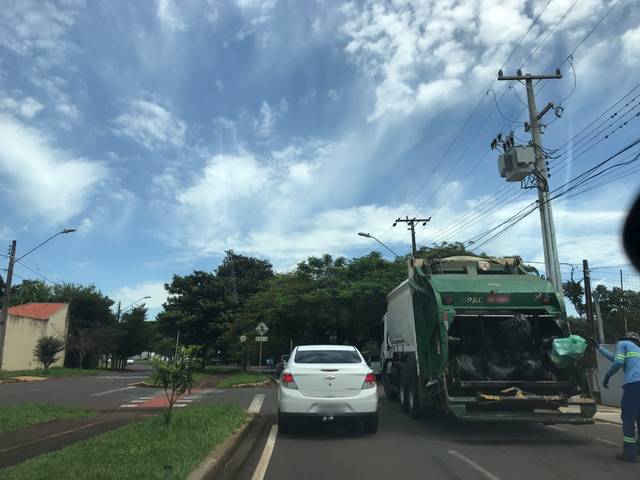
Region: Brazil
Coordinates: -23.335, -51.163